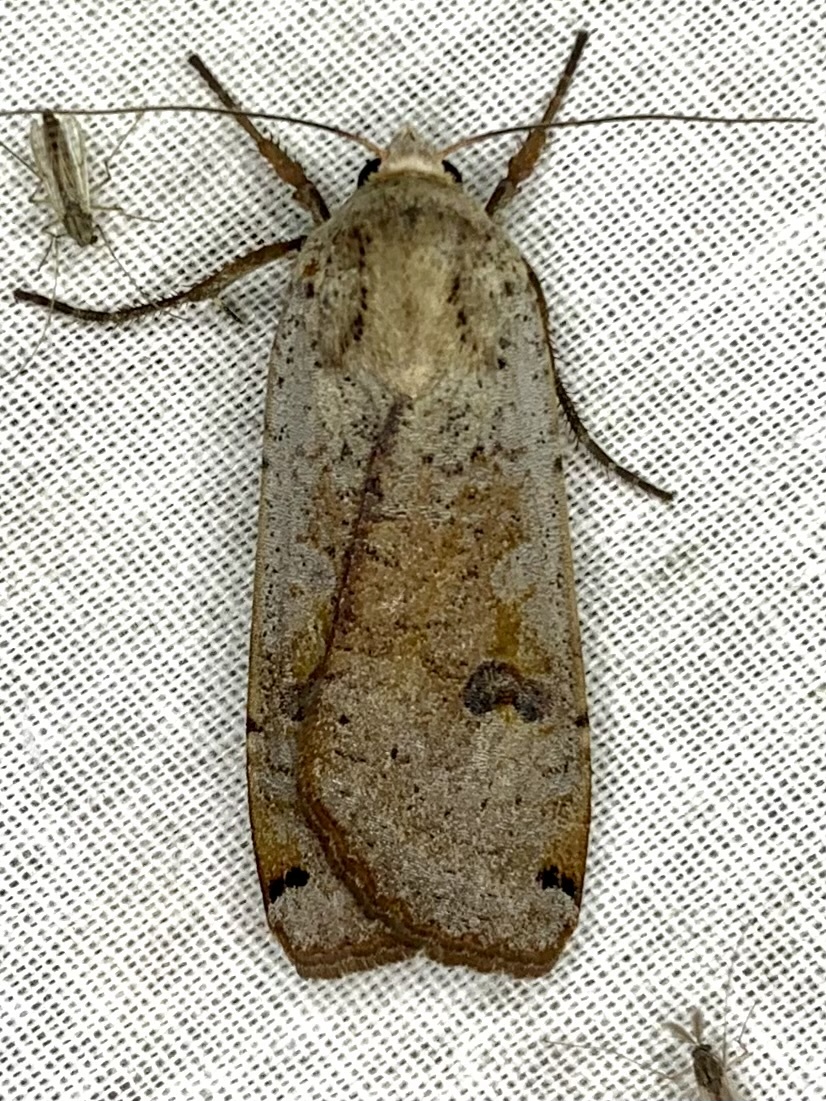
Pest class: cutworms